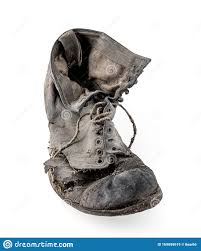
Waste category: shoes